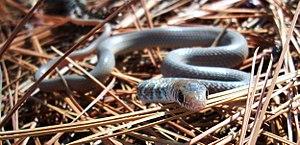
Pituophis deppei est une espèce de serpents de la famille des Colubridae.